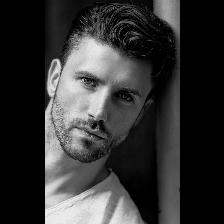
Label: Human